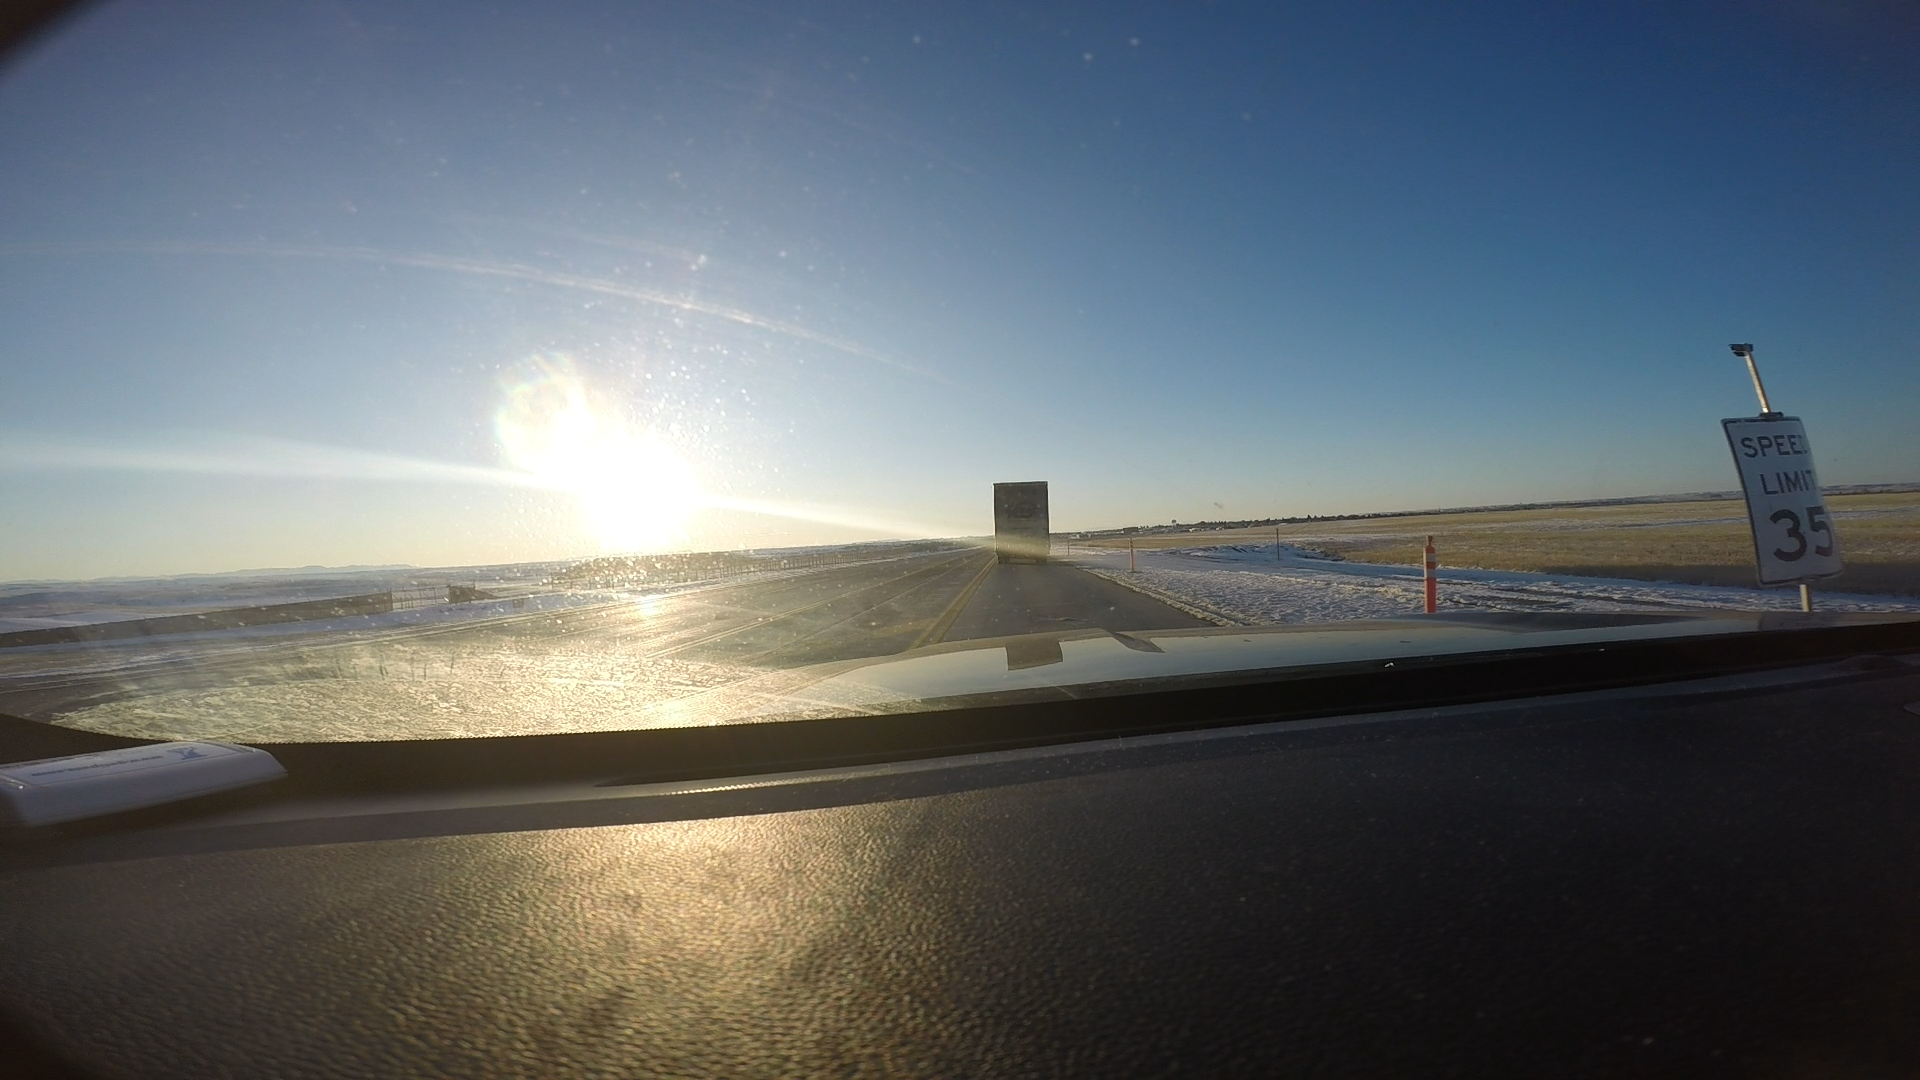
Speed limit sign label: mph35